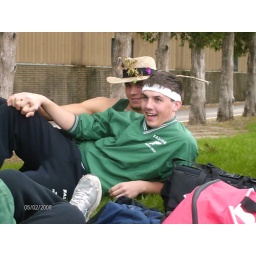
yup im sowwy to say the my bro with the white head band and cory in the staw hat lol